WGVX

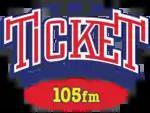
Former "105 The Ticket" logo, 2013-2015

At 8 a.m. on March 30, 2013, a day after inadvertently releasing a new logo and identity ("Radio 105") online (and after playing "Some Nights" by Fun and "Dreams" by Fleetwood Mac), the three stations dropped the AC format and began stunting with a broad range of music with no liners except for legally-mandated top-of-the-hour IDs. After stunting all weekend, on April 1 at 11 a.m., after playing "Gangnam Style" by Psy, the three stations dropped music altogether and became a CBS Sports Radio Network affiliate as "105 The Ticket".